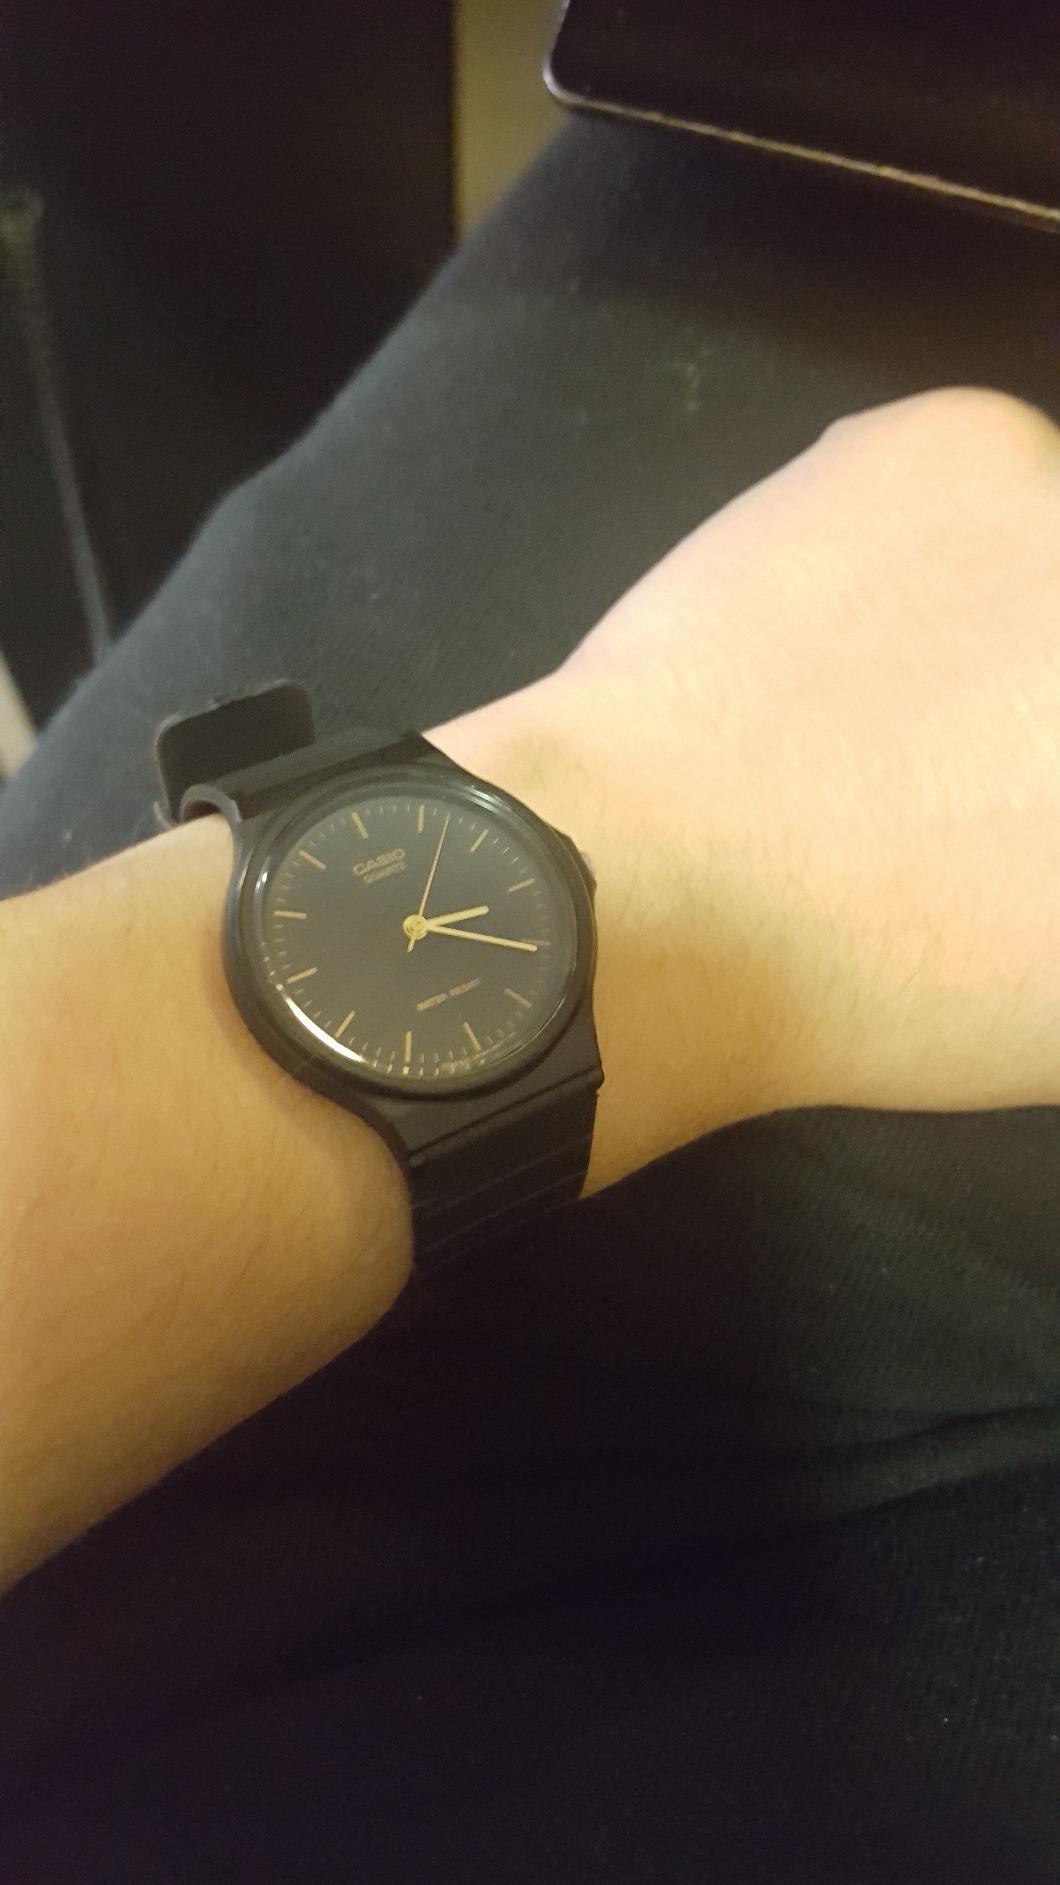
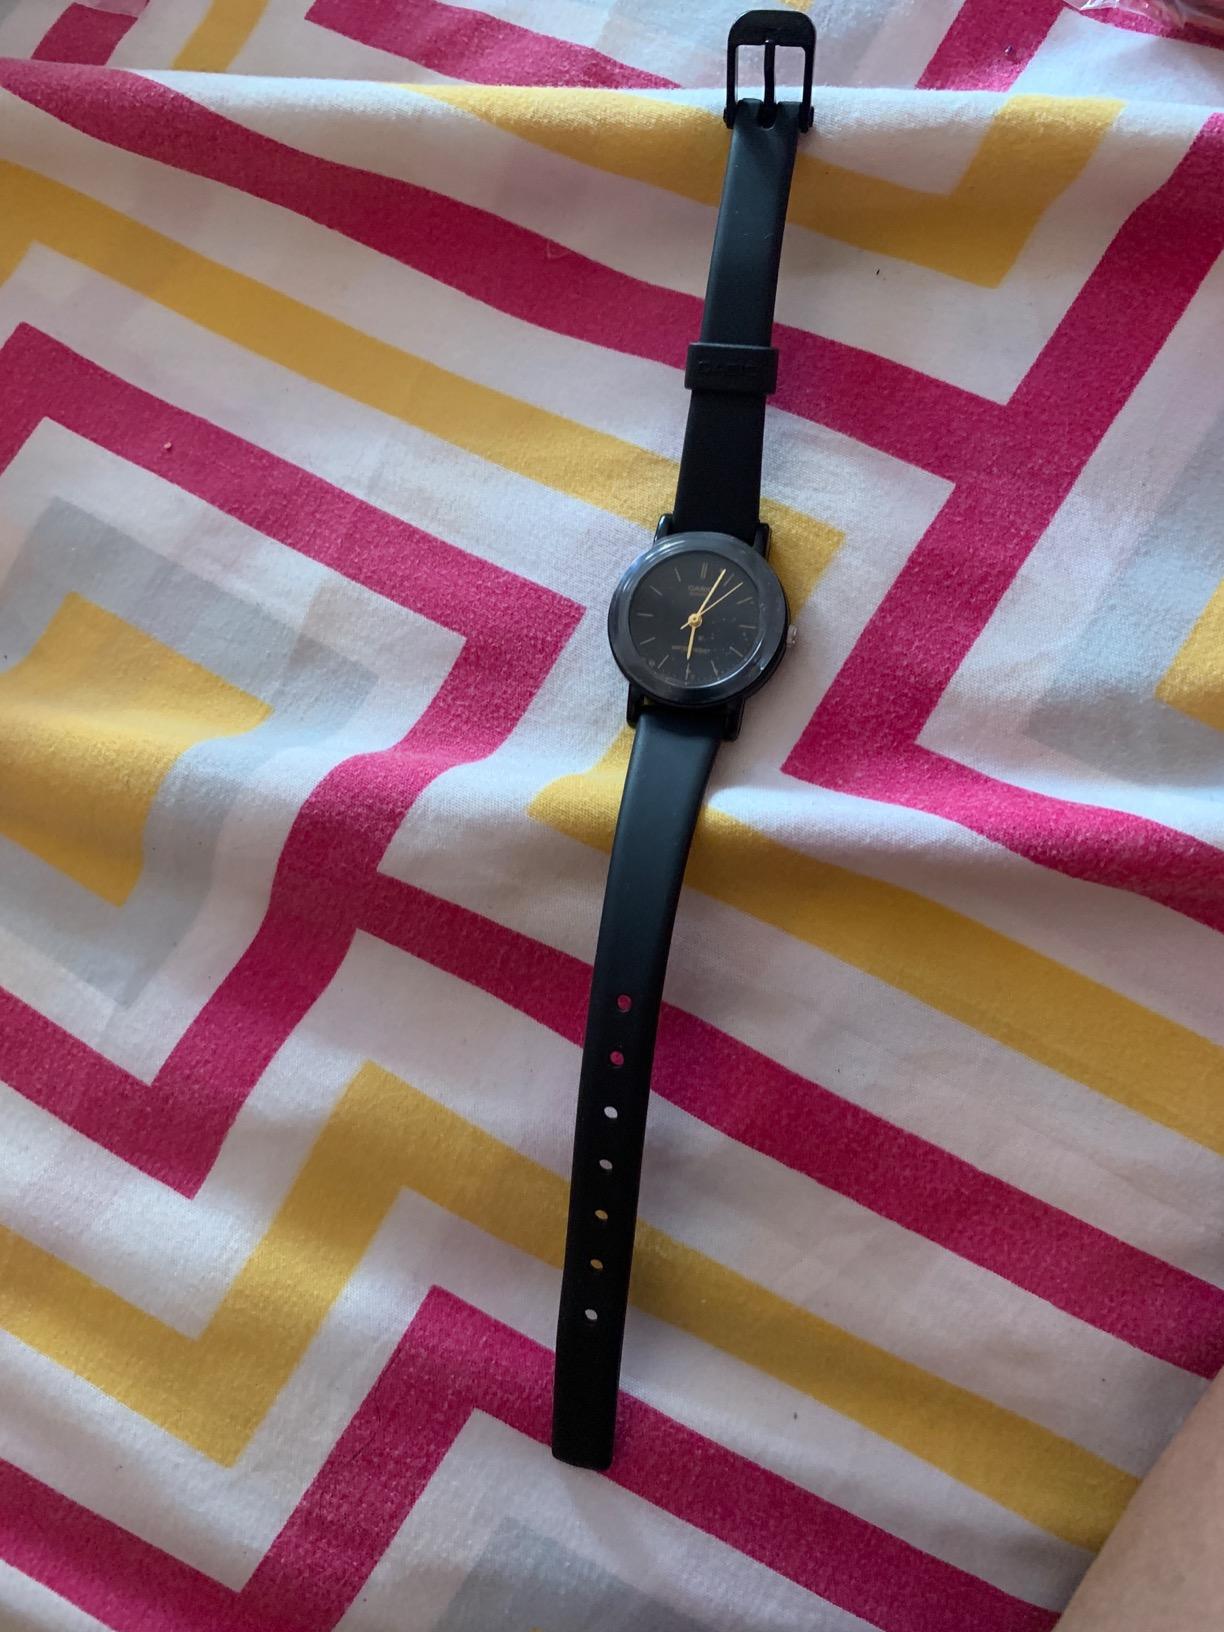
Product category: accessories_watch
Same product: no